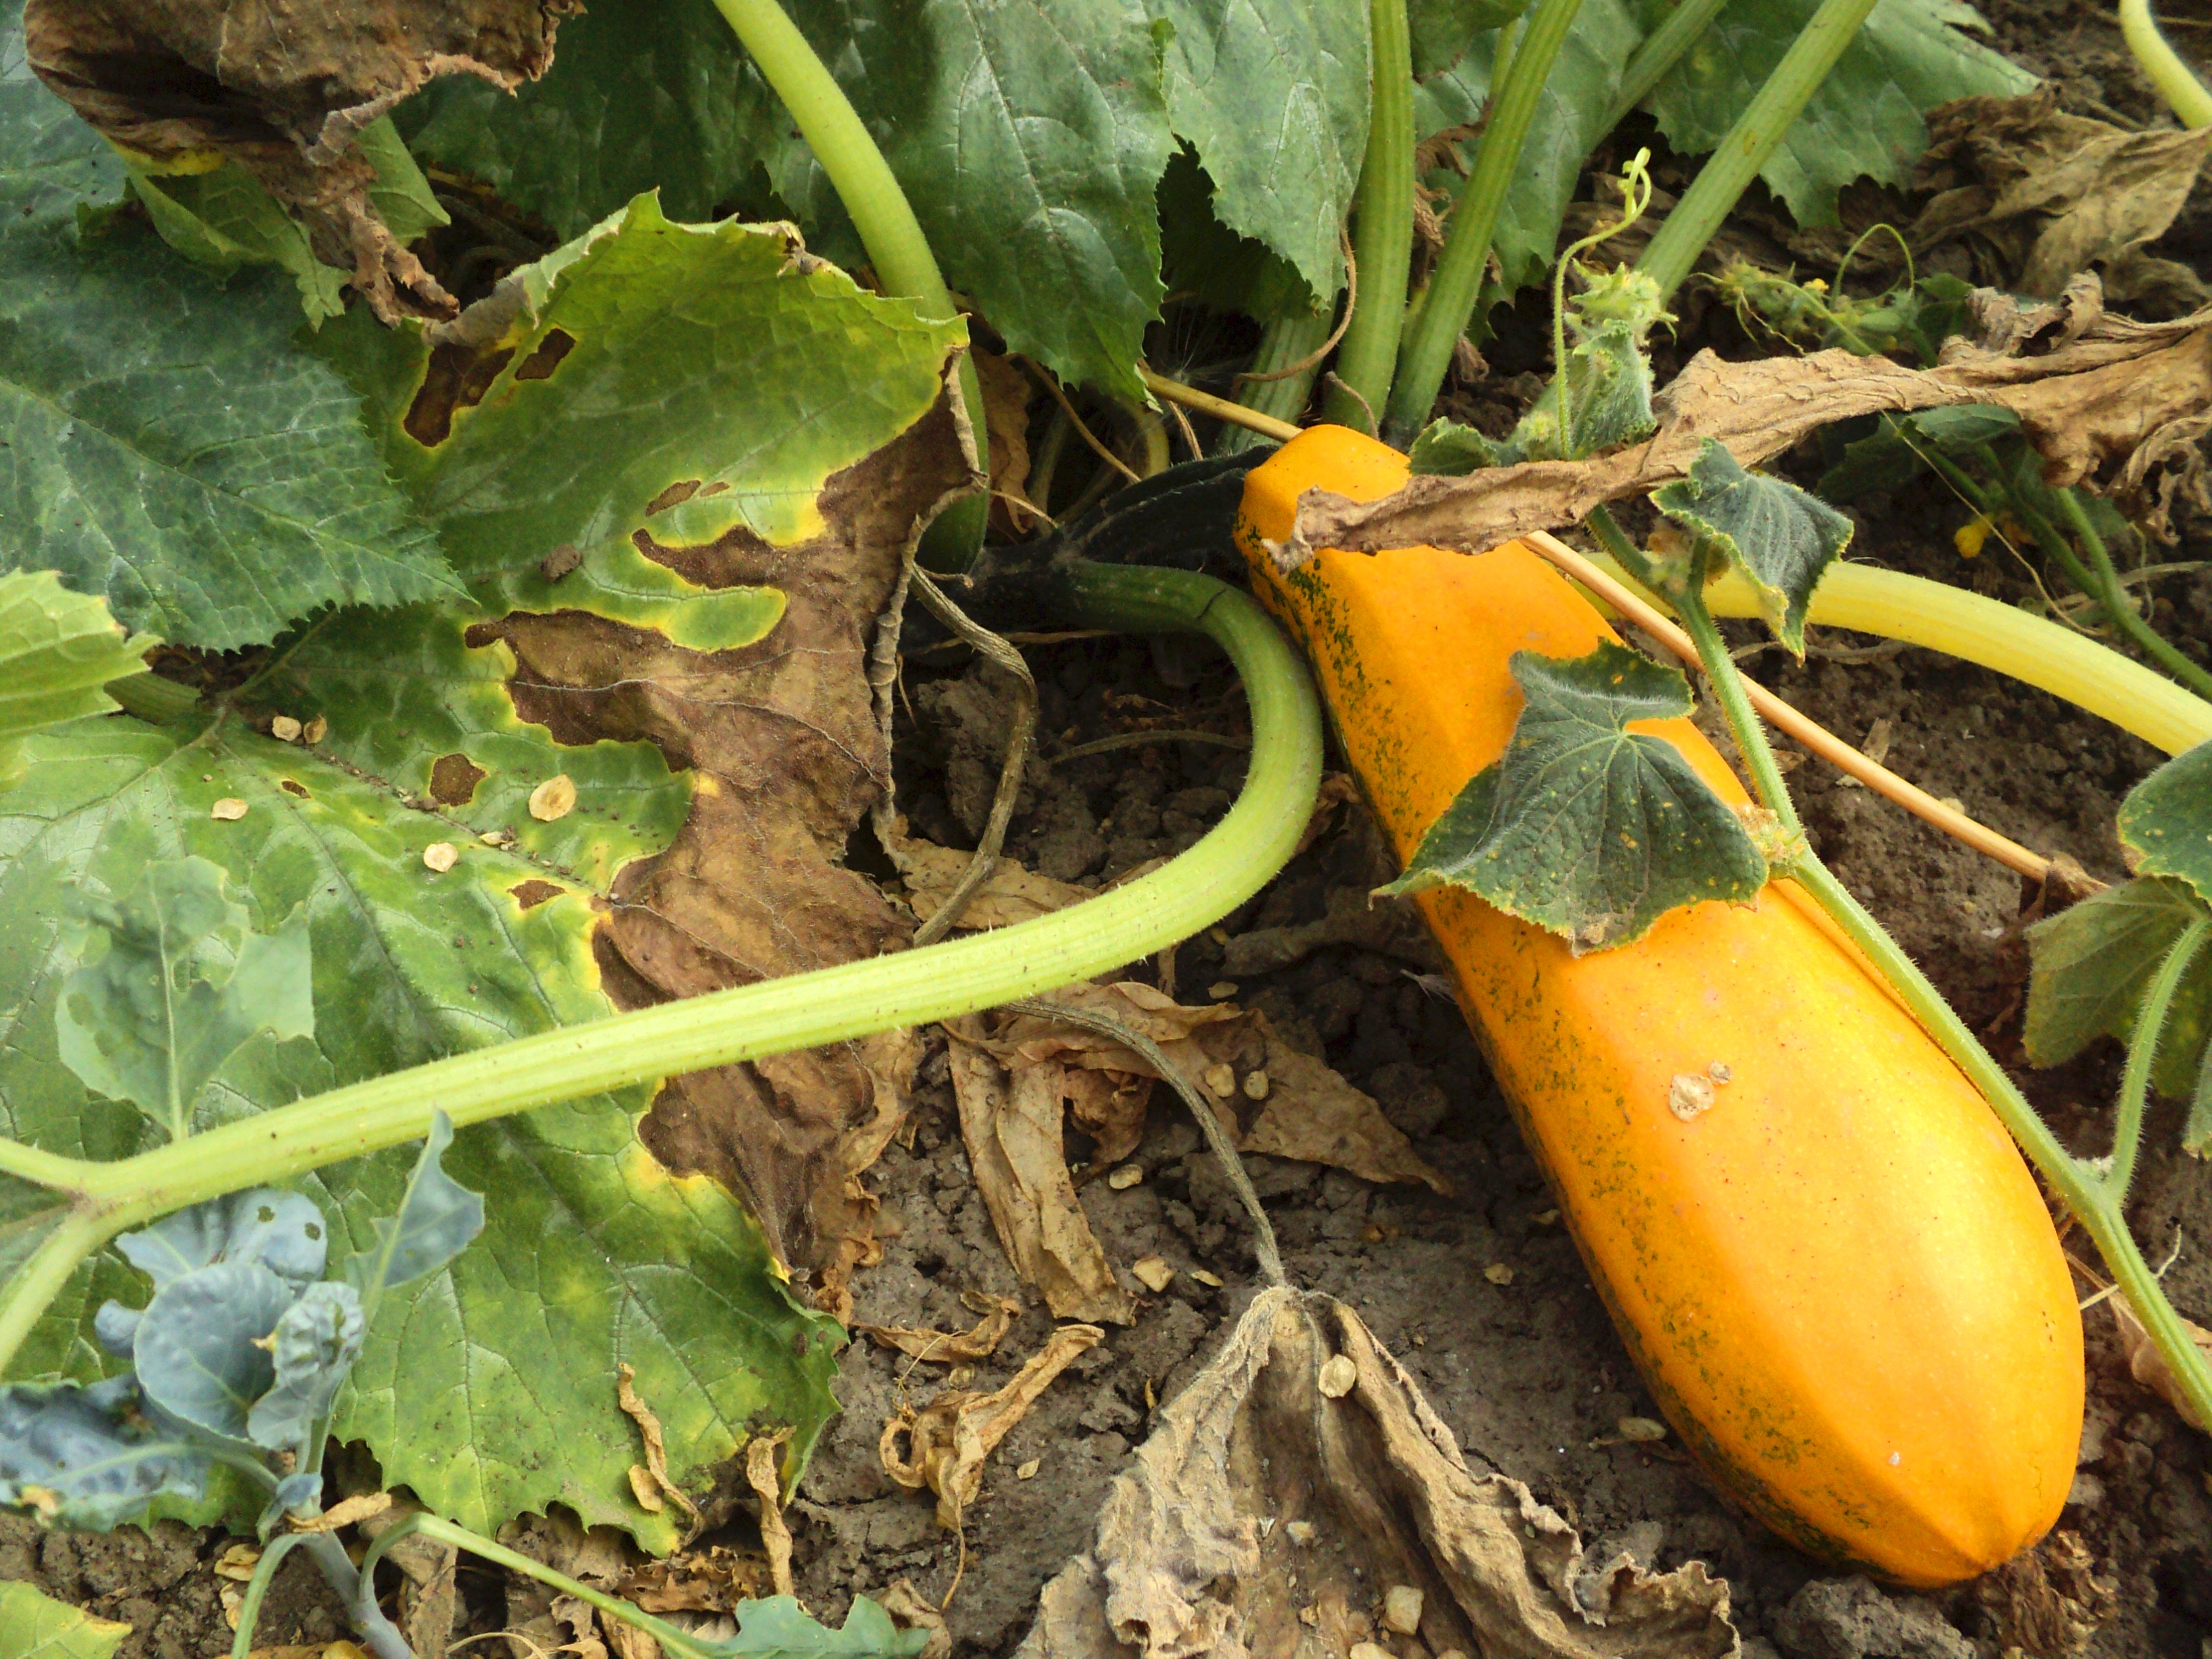
plant, fruit, leaf, flower, food, produce, vegetable, gourd, cucurbita, arum, flowering plant, land plant, cucumber gourd and melon family